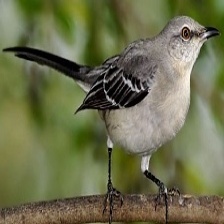
Species: NORTHERN MOCKINGBIRD
Scientific name: MIMUS POLYGLOTTOS